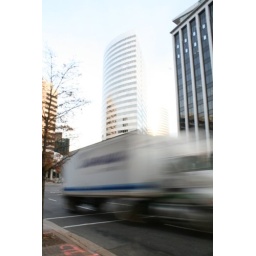
truck with NBC building in backround